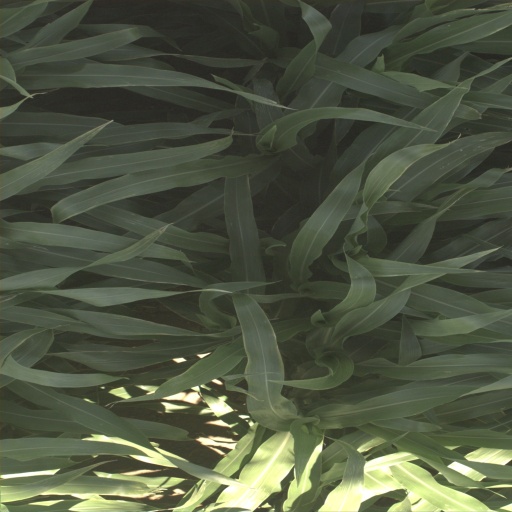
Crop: sorghum